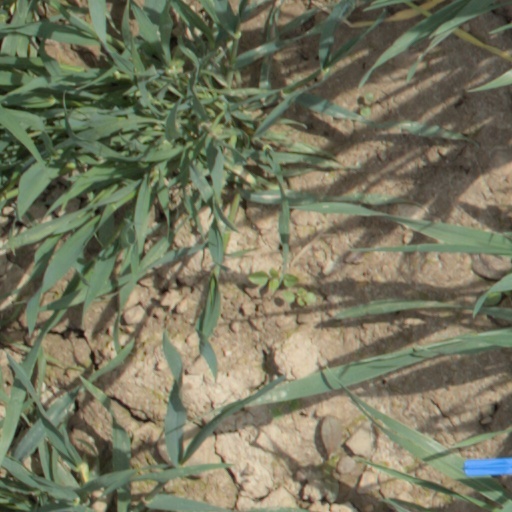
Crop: wheat